Strategic Plans Division Force

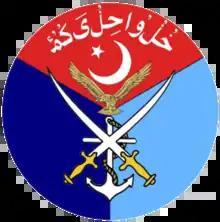

The Strategic Plans Division Force ("SPD Force") is a paramilitary unit responsible for safeguarding Pakistan's nuclear arsenal, including both tactical and strategic nuclear weapons, as well as the security of nuclear facilities where these weapons and materials are produced and stored.